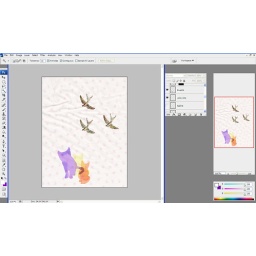
cat masks + scanned bird necklace, scanned floral pillow case in the background